Emil Viklický

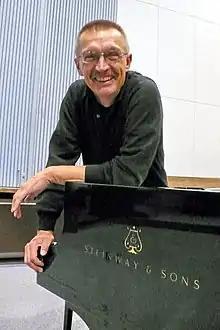
Viklický in 2007

Emil Viklický (born 23 November 1948) is a Czech jazz pianist and composer.